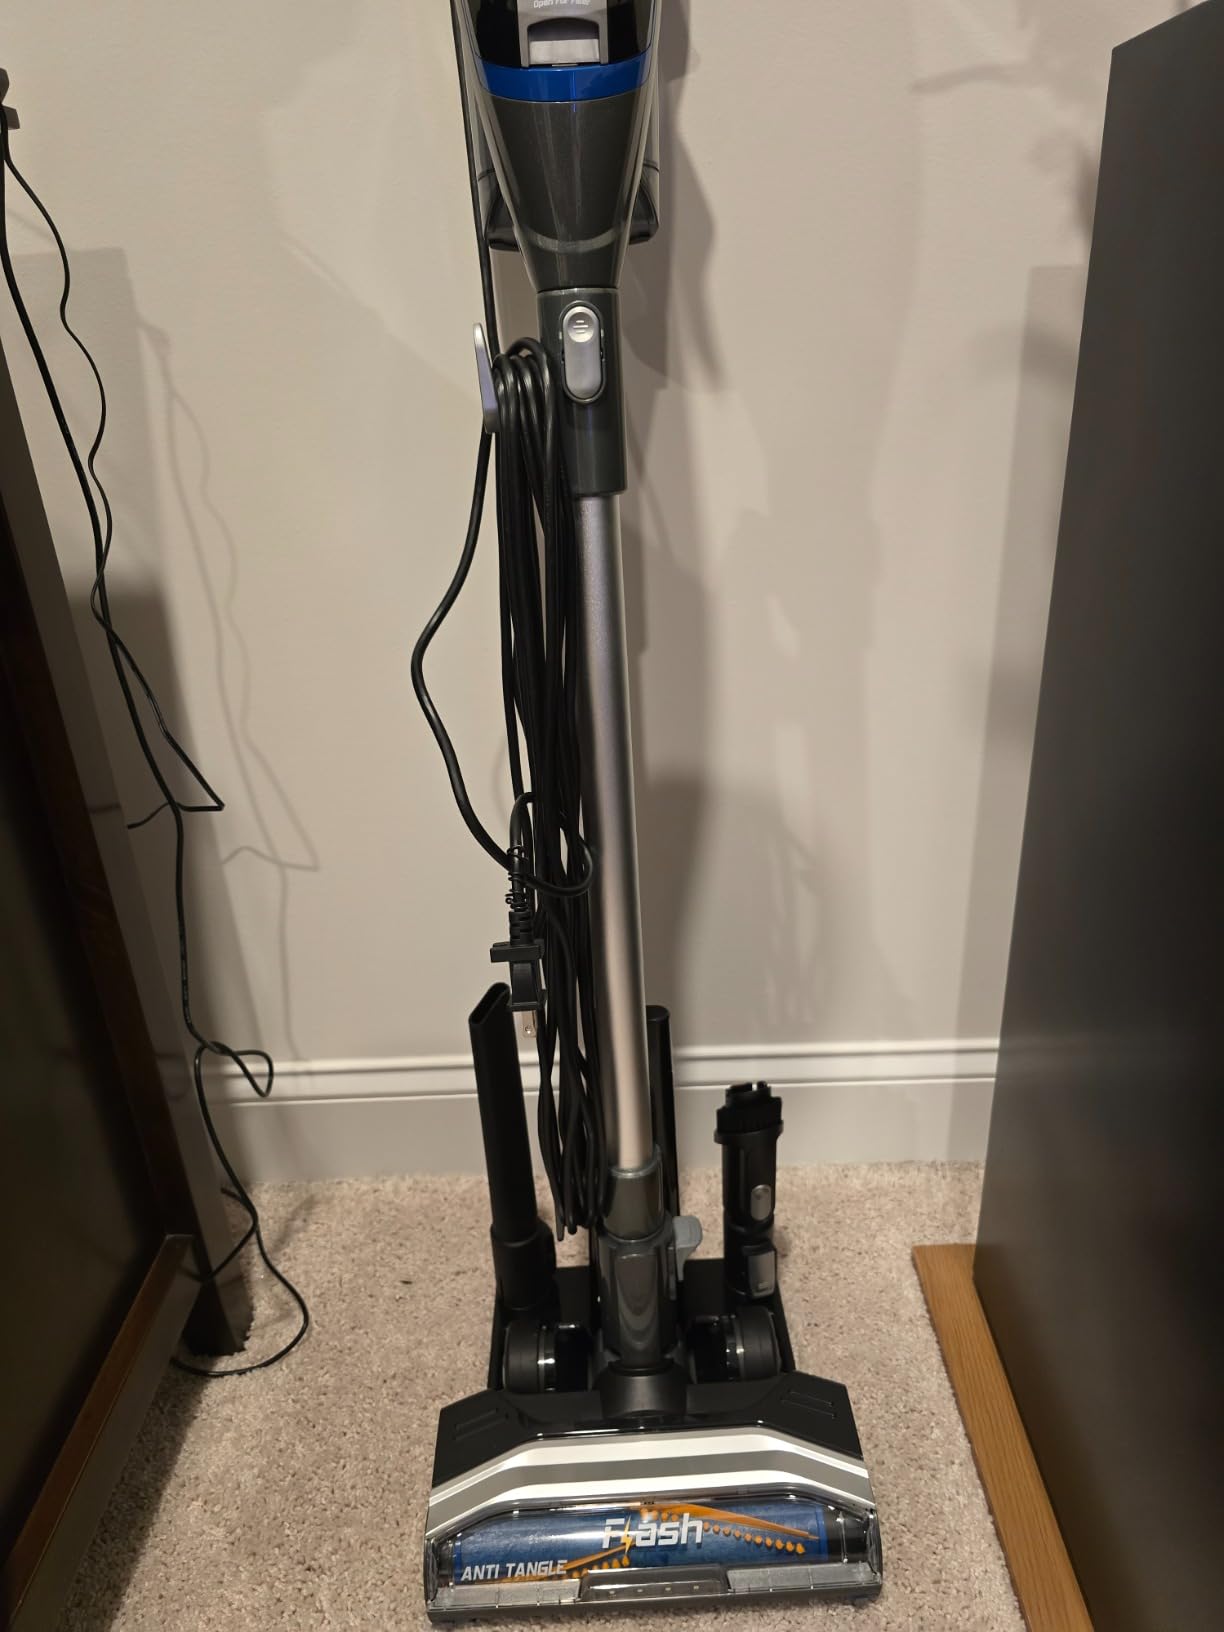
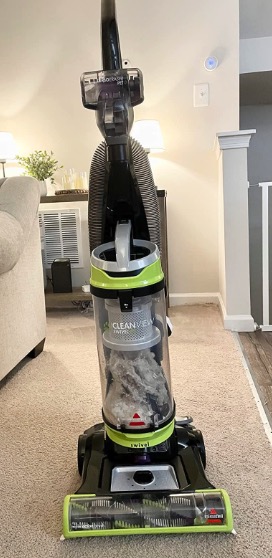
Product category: items_vacuum
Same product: no